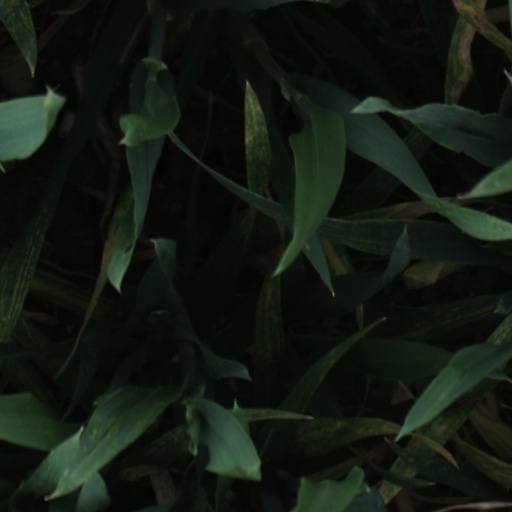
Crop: wheat